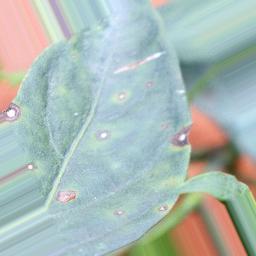
Label: cercospora